Llanos del Caudillo

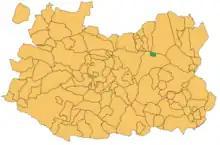
Location of Llanos del Caudillo

Llanos del Caudillo is a municipality in Ciudad Real, Castile-La Mancha, Spain. It has a population of 692.